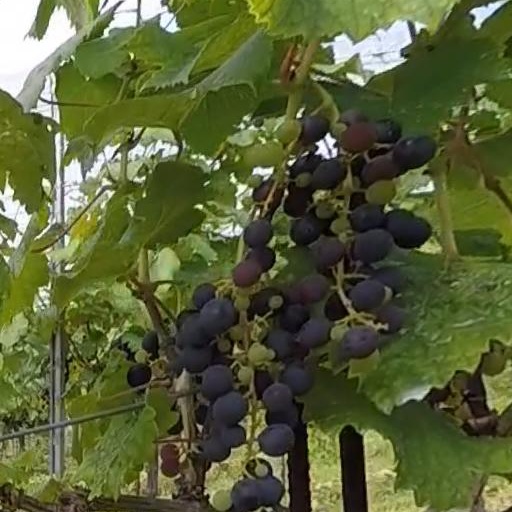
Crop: grape